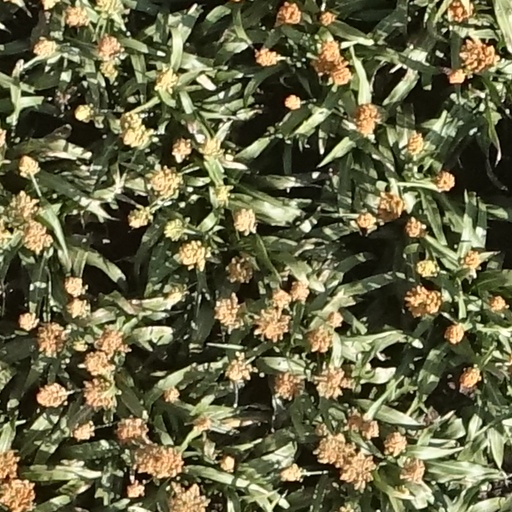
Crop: sorghum